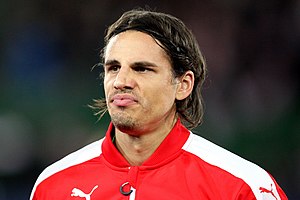
Yann Sommer
Yann Sommer er en schweizisk fodboldspiller. Han spiller for Borussia Mönchengladbach i den tyske Bundesliga.